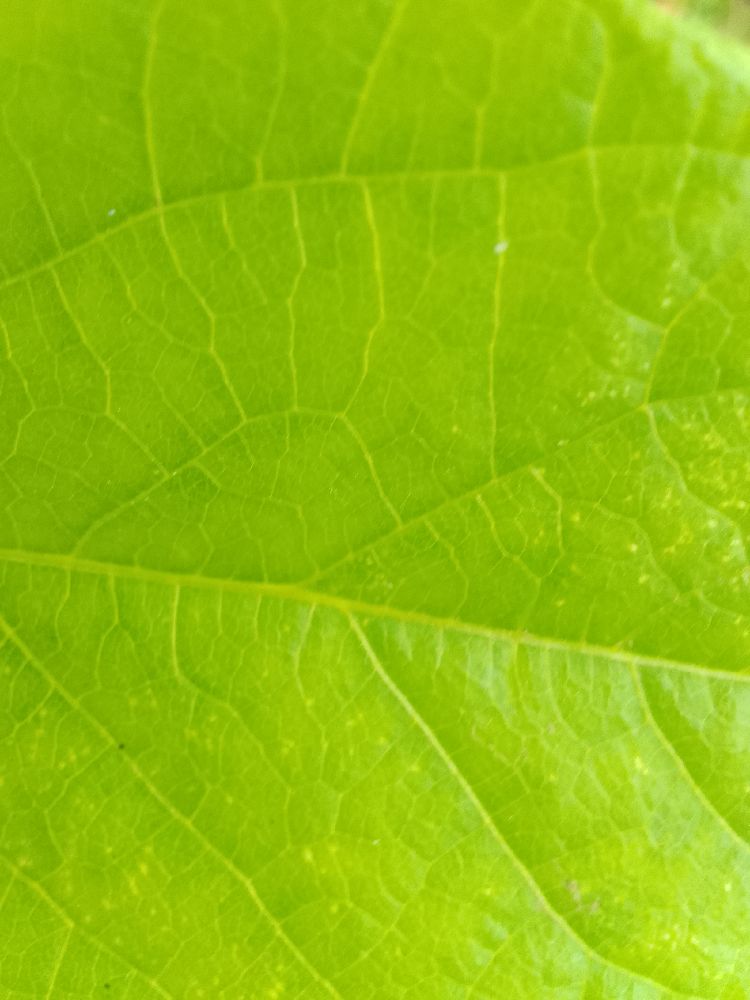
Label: healthy